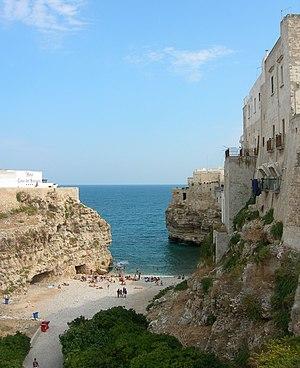
Polignano a Mare est une commune de la ville métropolitaine de Bari, dans les Pouilles, en Italie méridionale. Ses habitants sont appelés les Polignanesi. La ville, perchée en haut de falaises calcaires, est célèbre pour la transparence bleutée de la mer qui la borde.